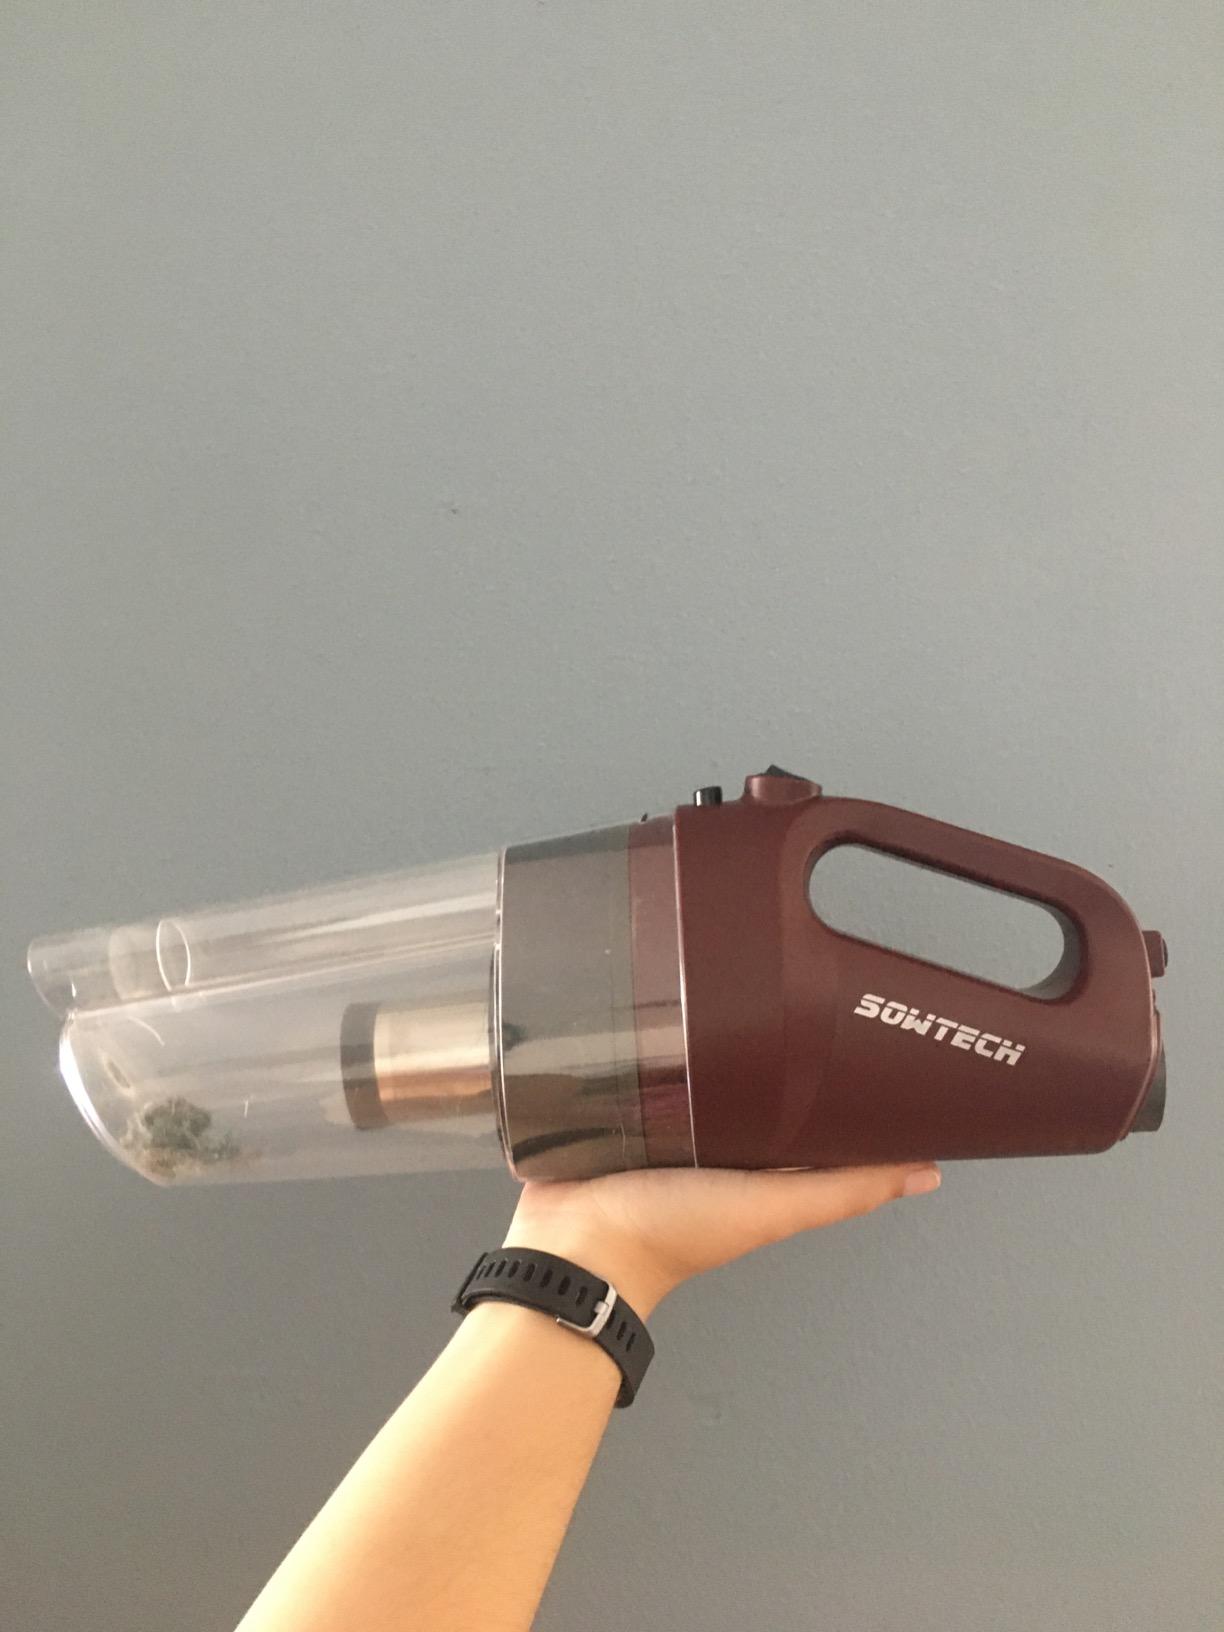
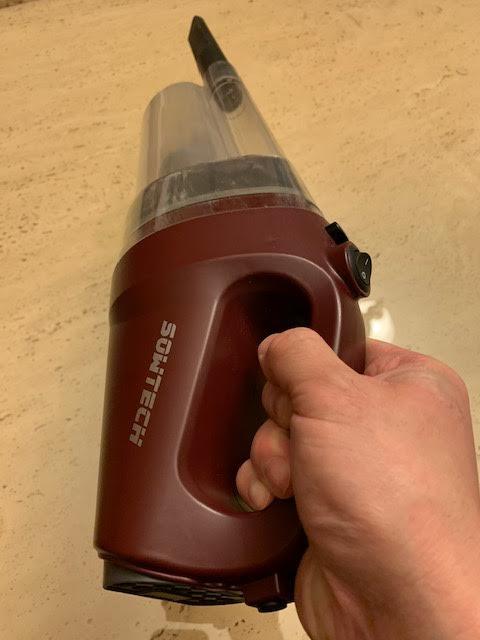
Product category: items_vacuum
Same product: yes